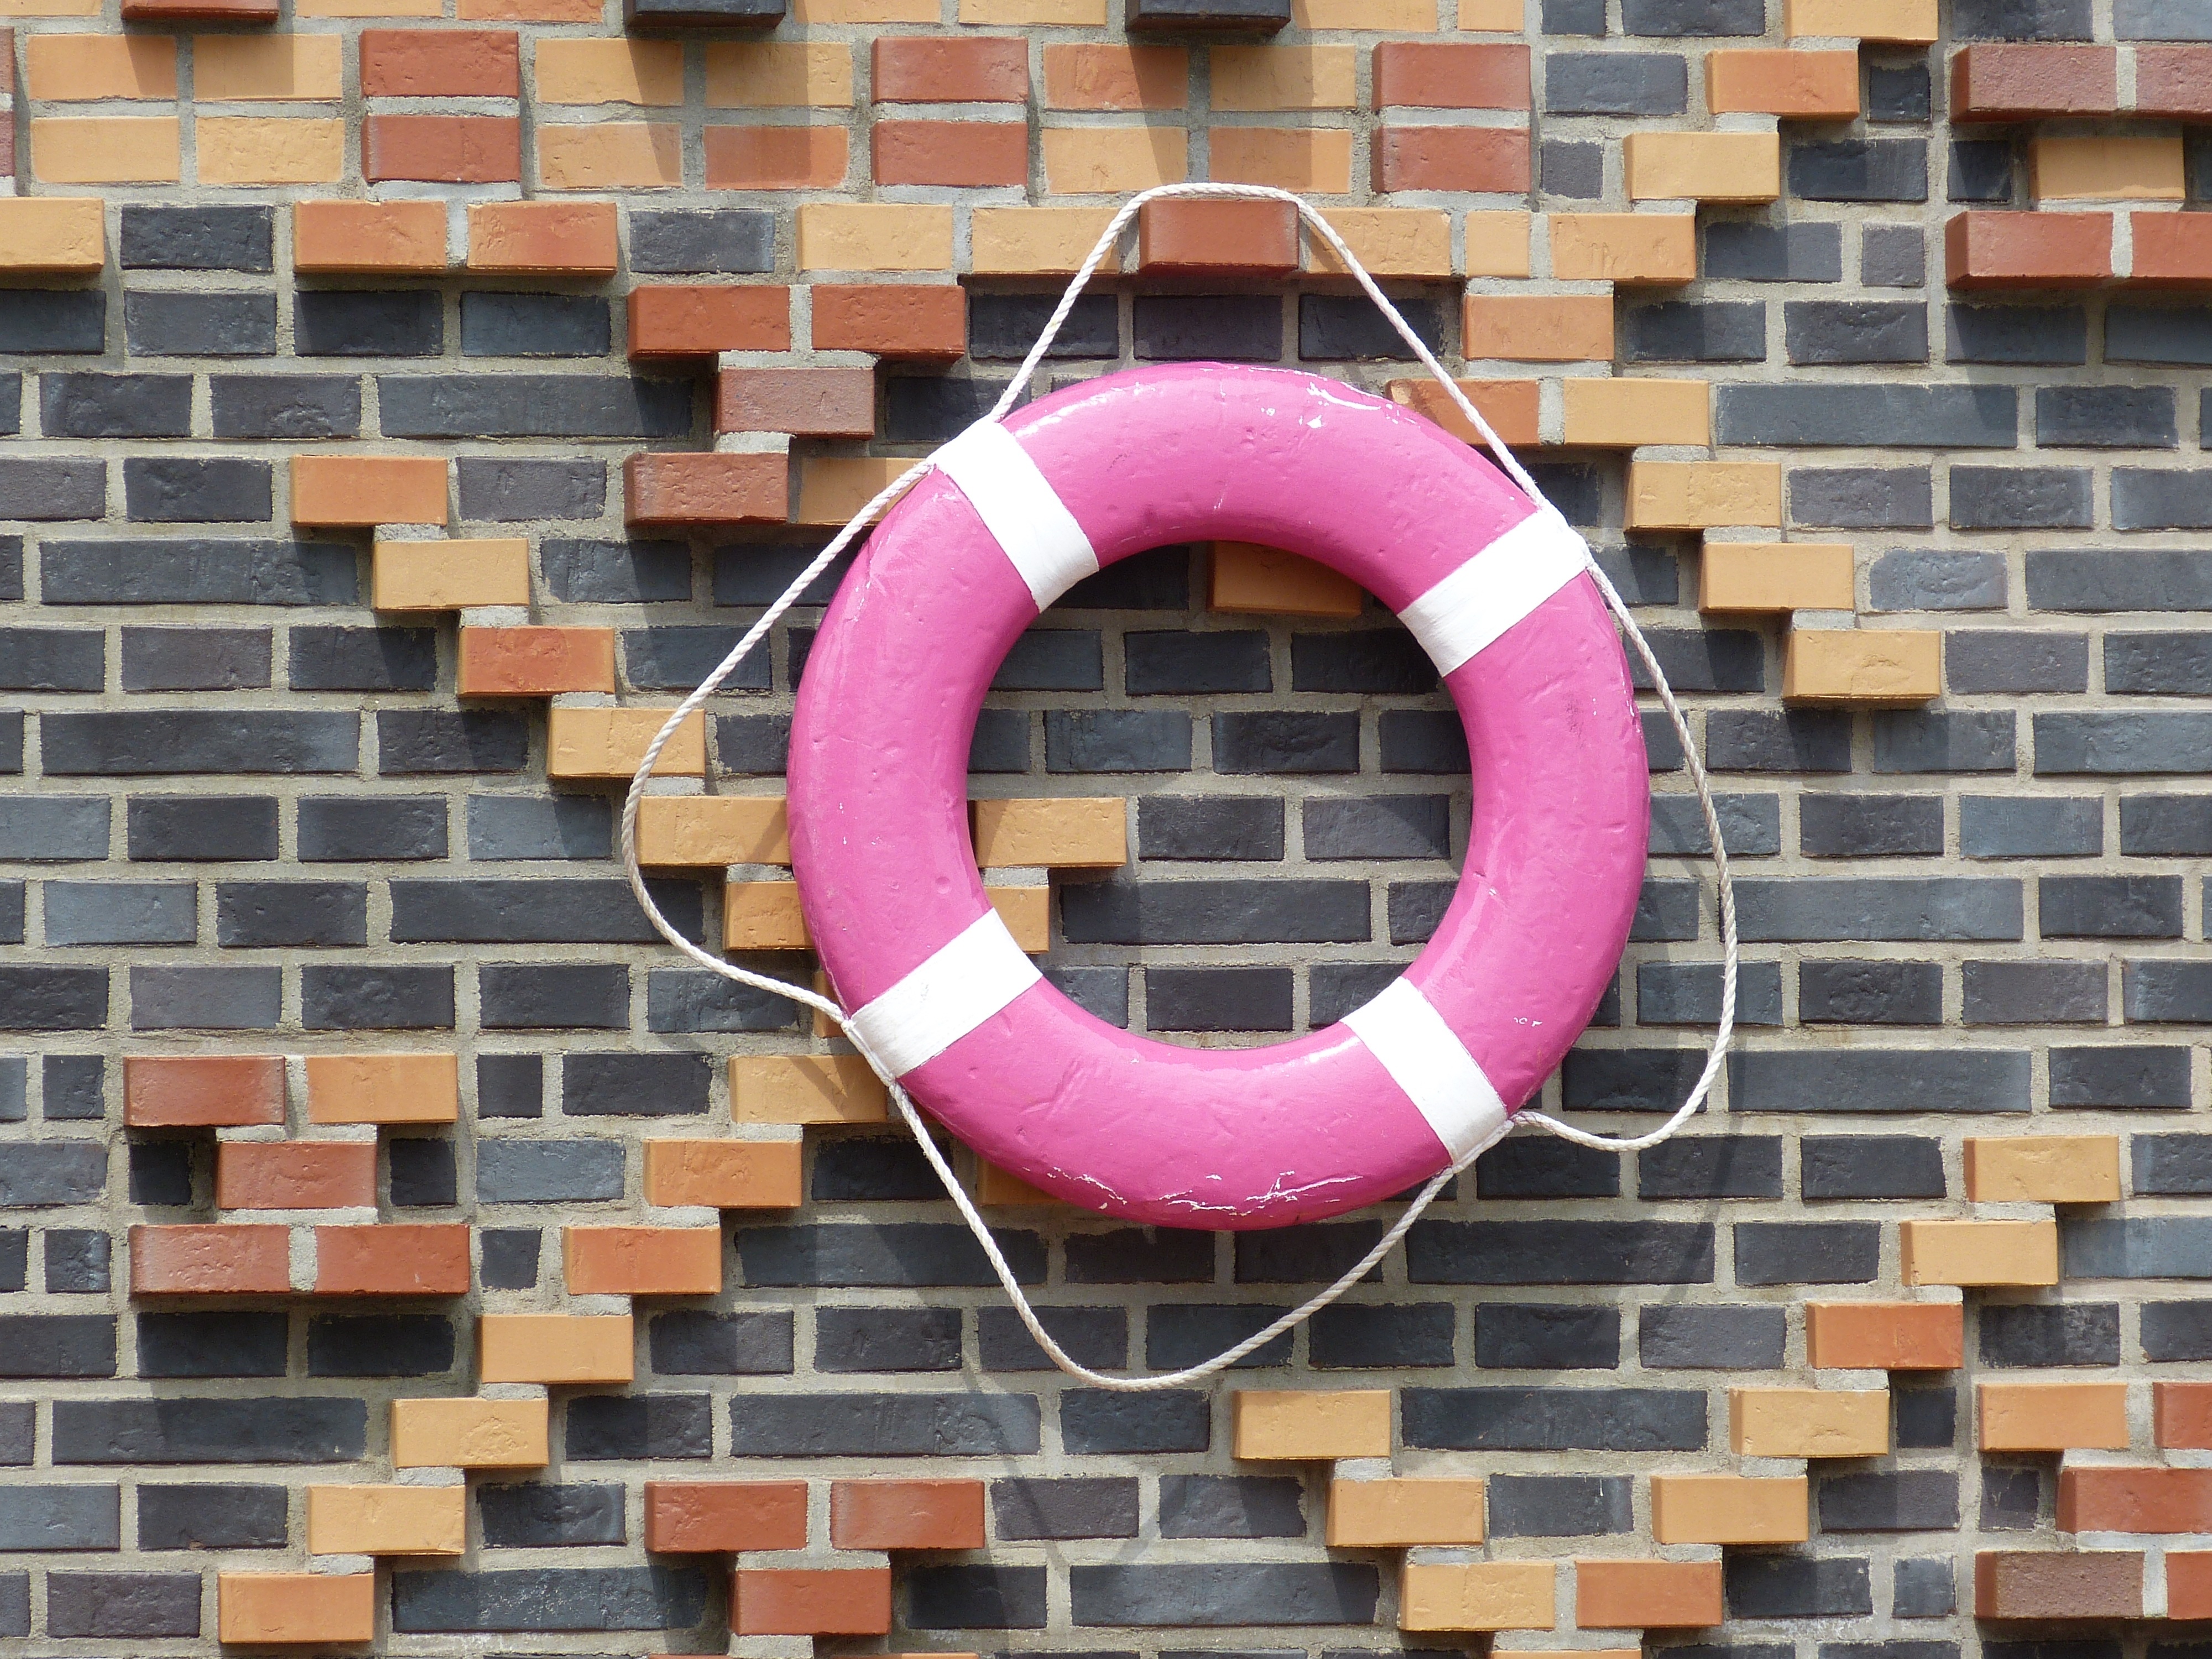
structure, ring, window, number, wall, symmetrical, drowning, pattern, color, facade, stone wall, pink, brick, security, circle, christmas decoration, font, art, design, shape, rescue, clinker, hauswand, harbour city, lifebelt, swimming ring